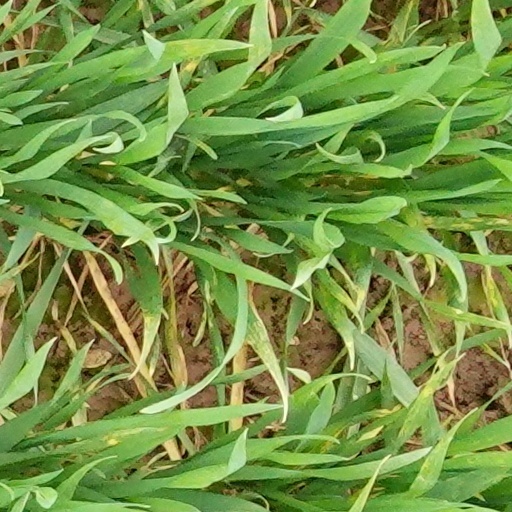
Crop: wheat